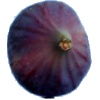
Label: Fig 1